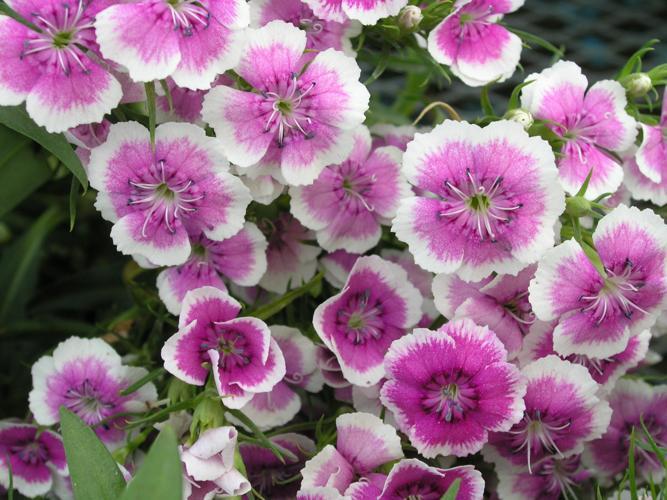
Label: sweet william